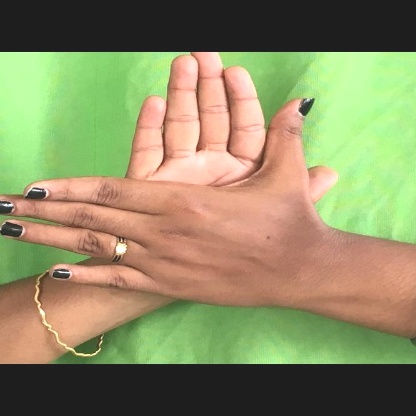
Mudra: Chakra